Wildlife of Alaska

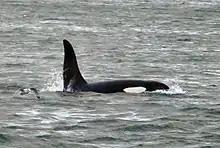
Orca

Dall sheep live, rest, and feed in the mountain regions of Alaska where there is rocky terrain and steep, inclined land, and are seen below their usual high elevation only when food is scarce. In their rocky environment, they are able to avoid predators and human activities. Alaska contains a good size population of Dall sheep, and are commonly sighted in the eastern and western sides of Denali National Park. The most commonly known name for the male Dall sheep is a "ram" and they are distinguishable from the female Dall sheep, the ewe, by their thicker and more massive curling horns. The curling of the horns on a male Dall sheep correlate with age, and reach their full circular potential in seven to eight years.